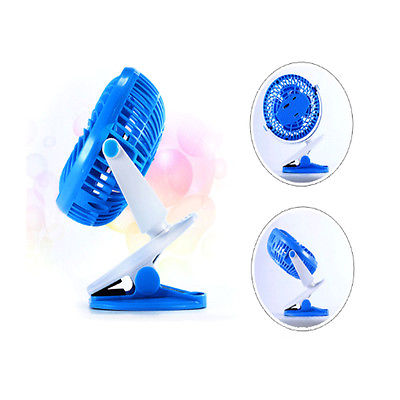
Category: fan